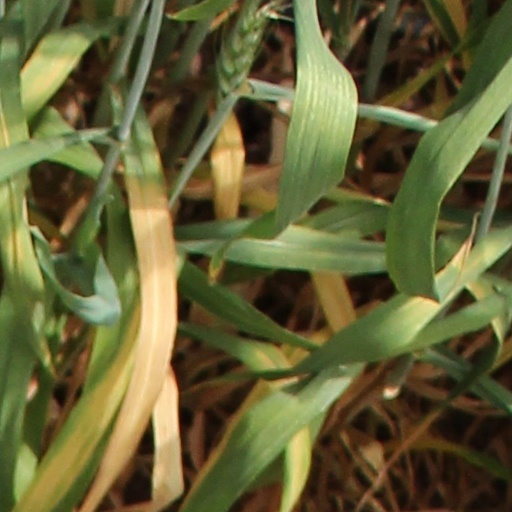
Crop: wheat